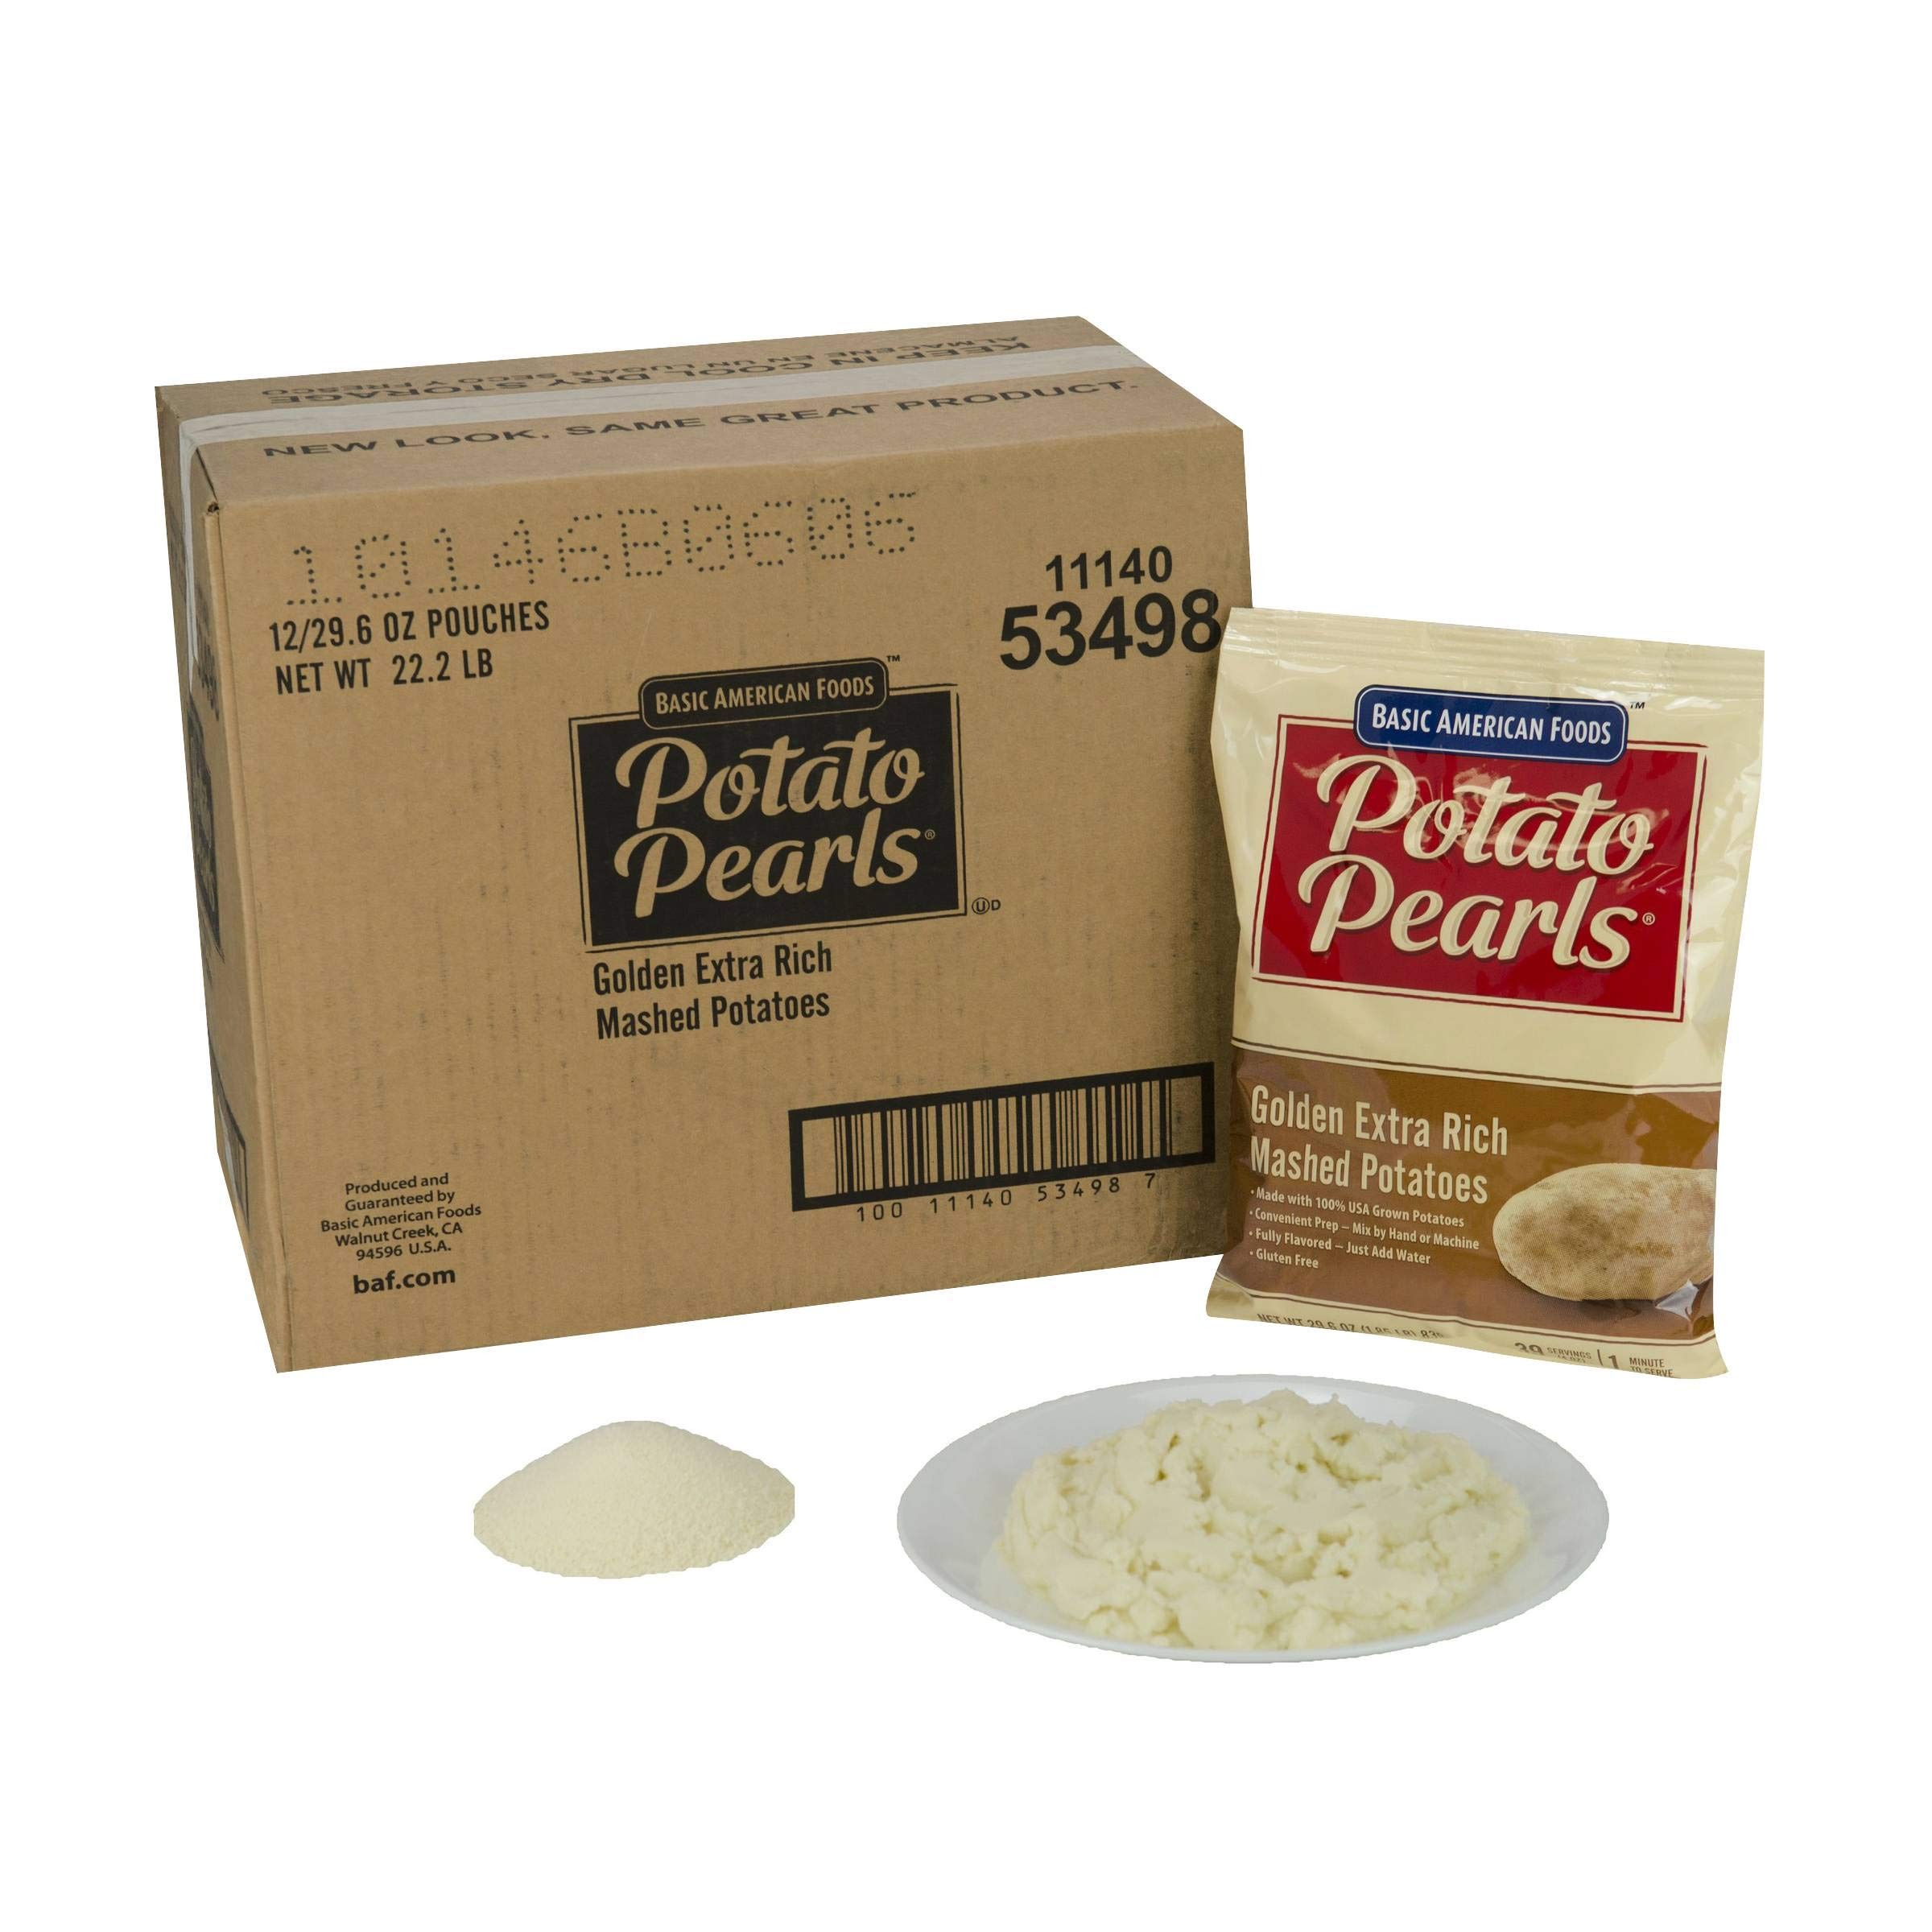
Item Name: Golden Potato Pearls Extra Rich, 29.6 Ounce -- 12 Case
Product Description: Golden Potato Pearls Extra Rich, 29.6 Ounce -- 12 Case Classic Mashed Potatoes. Convenient Pouch Format. Select Potatoes Combined With Butter Flavor, Dairy And Seasoning For An Extra Rich Taste, Creamy Texture And Golden Appearance. Just Add Water. Hand Or Machine Mix For Complete Value Mashed Potatoes.
Value: 29.6
Unit: Fl Oz

Price: 120.88